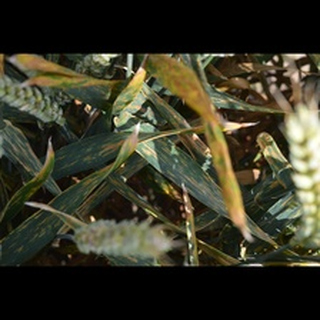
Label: wheat_septoria